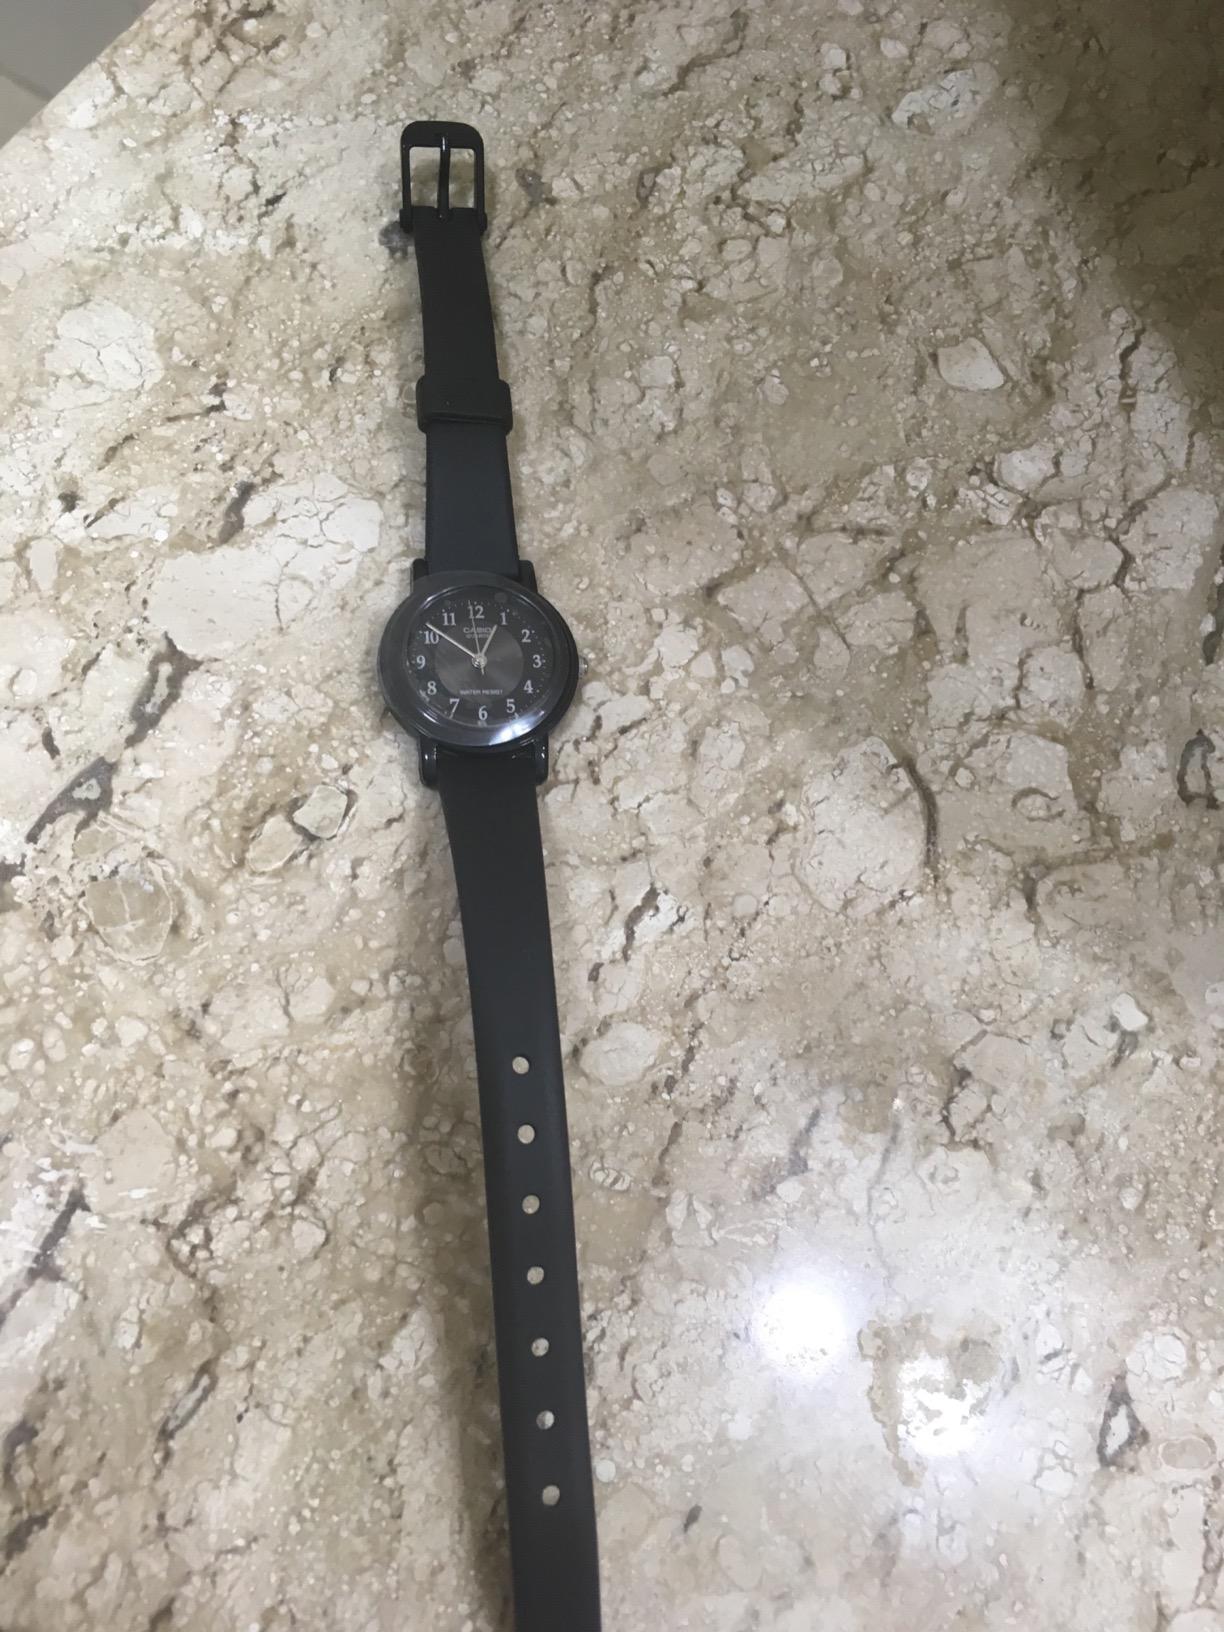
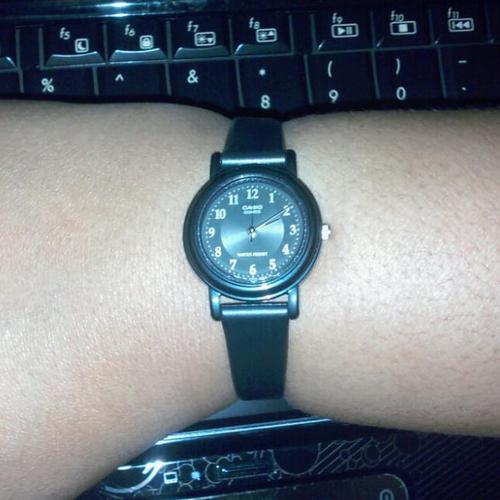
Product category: accessories_watch
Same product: yes